Question: Where Is the dog's collar?
Tambaya: Ina abin wuyan karen?
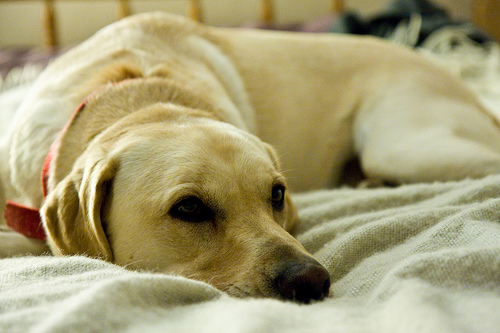
Answer: Around his neck.
Amsa: Zagaye da wuyanshi.